Riviera: The Promised Land

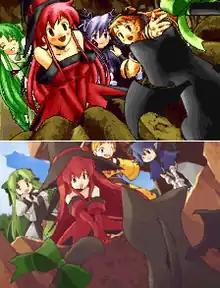
All of the CG artwork was redrawn when "Riviera" was remade from its WonderSwan Color version (top) to its Game Boy Advance counterpart (bottom). The PSP remake reuses the artwork from the GBA version at a higher resolution.

"Riviera: The Promised Land" was originally developed for the WonderSwan Color. Development started in November 2000, with a Japan-only release in 2002.